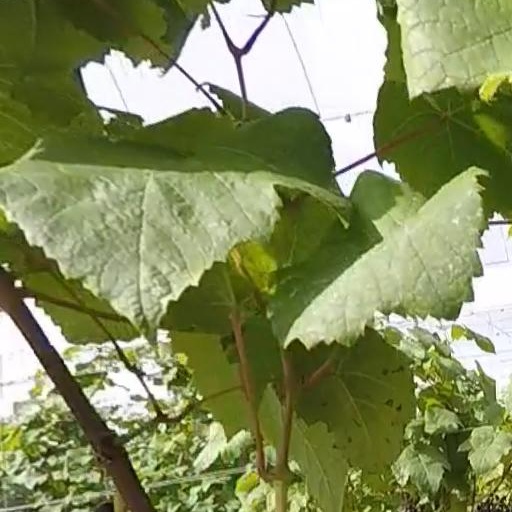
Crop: grape